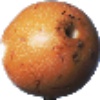
Label: Granadilla 1